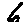
Label: 6